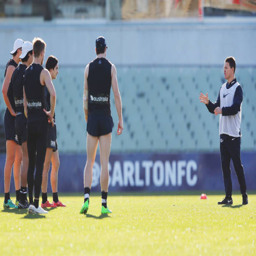
person speaks to his players during a training session .